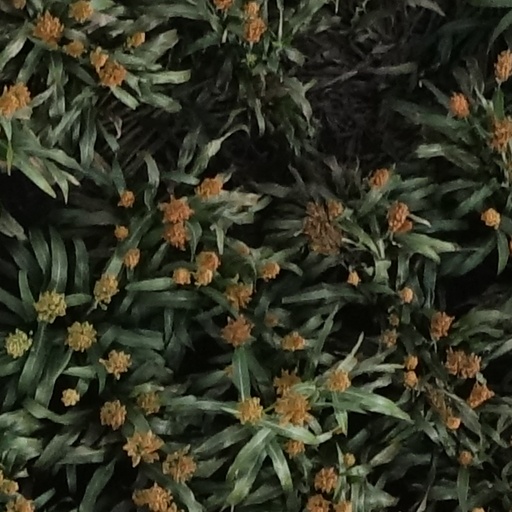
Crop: sorghum